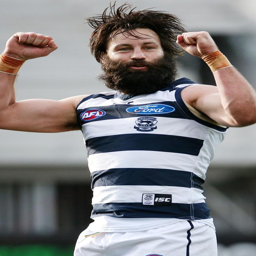
back in action : the beard looked particularly rugged after boy booted a last quarter goal in big win over australian suburb on the weekend .